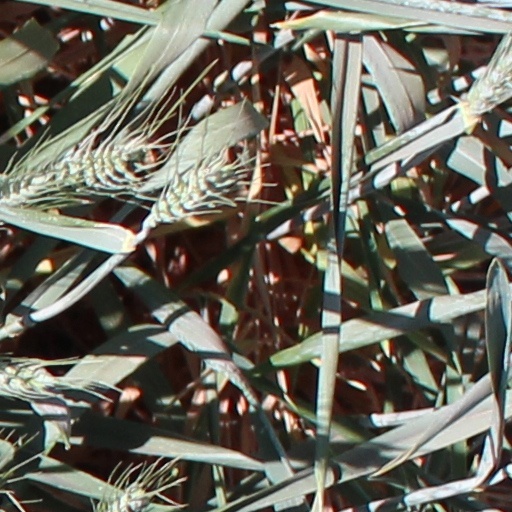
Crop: wheat